Shakespeare's Birthplace

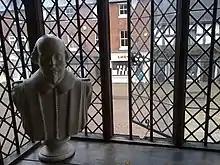
The view towards Henley Street from the upper floor of Shakespeare's Stratford upon Avon birthplace.

Interest in the property again increased when the whole premises were put up for sale on the death of Court's widow in 1846. The American showman P. T. Barnum proposed to buy the home and ship it "brick-by-brick" to the US. In response, the Shakespeare Birthday Committee (becoming the Shakespeare Birthplace Trust by a local Act of Parliament) was established and, with the help of donors including Dickens, the committee raised the necessary £3,000 and bought it the following year.